Akumochizake

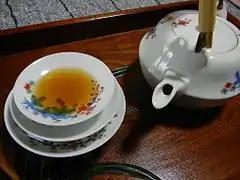
Kumamoto Akazake

' (also written as ') is a type of sake in which ash is mixed into the brewing mash. It is drunk as a new years spiced sake.